South Australia

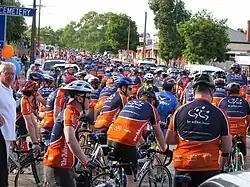
Tour Down Under at Angaston. South Australia has hosted the event since 1999.

There are three public and four private universities in South Australia. The three public universities are the University of Adelaide (established 1874, third oldest in Australia), Flinders University (est. 1966) and the University of South Australia (est. 1991). The four private universities are Torrens University Australia (est. 2013), Carnegie Mellon University - Australia (est. 2006), University College London's School of Energy and Resources (Australia), and Cranfield University. All six have their main campus in the Adelaide metropolitan area: Adelaide and UniSA on North Terrace in the city; CMU, UCL and Cranfield are co-located on Victoria Square in the city, and Flinders at Bedford Park.